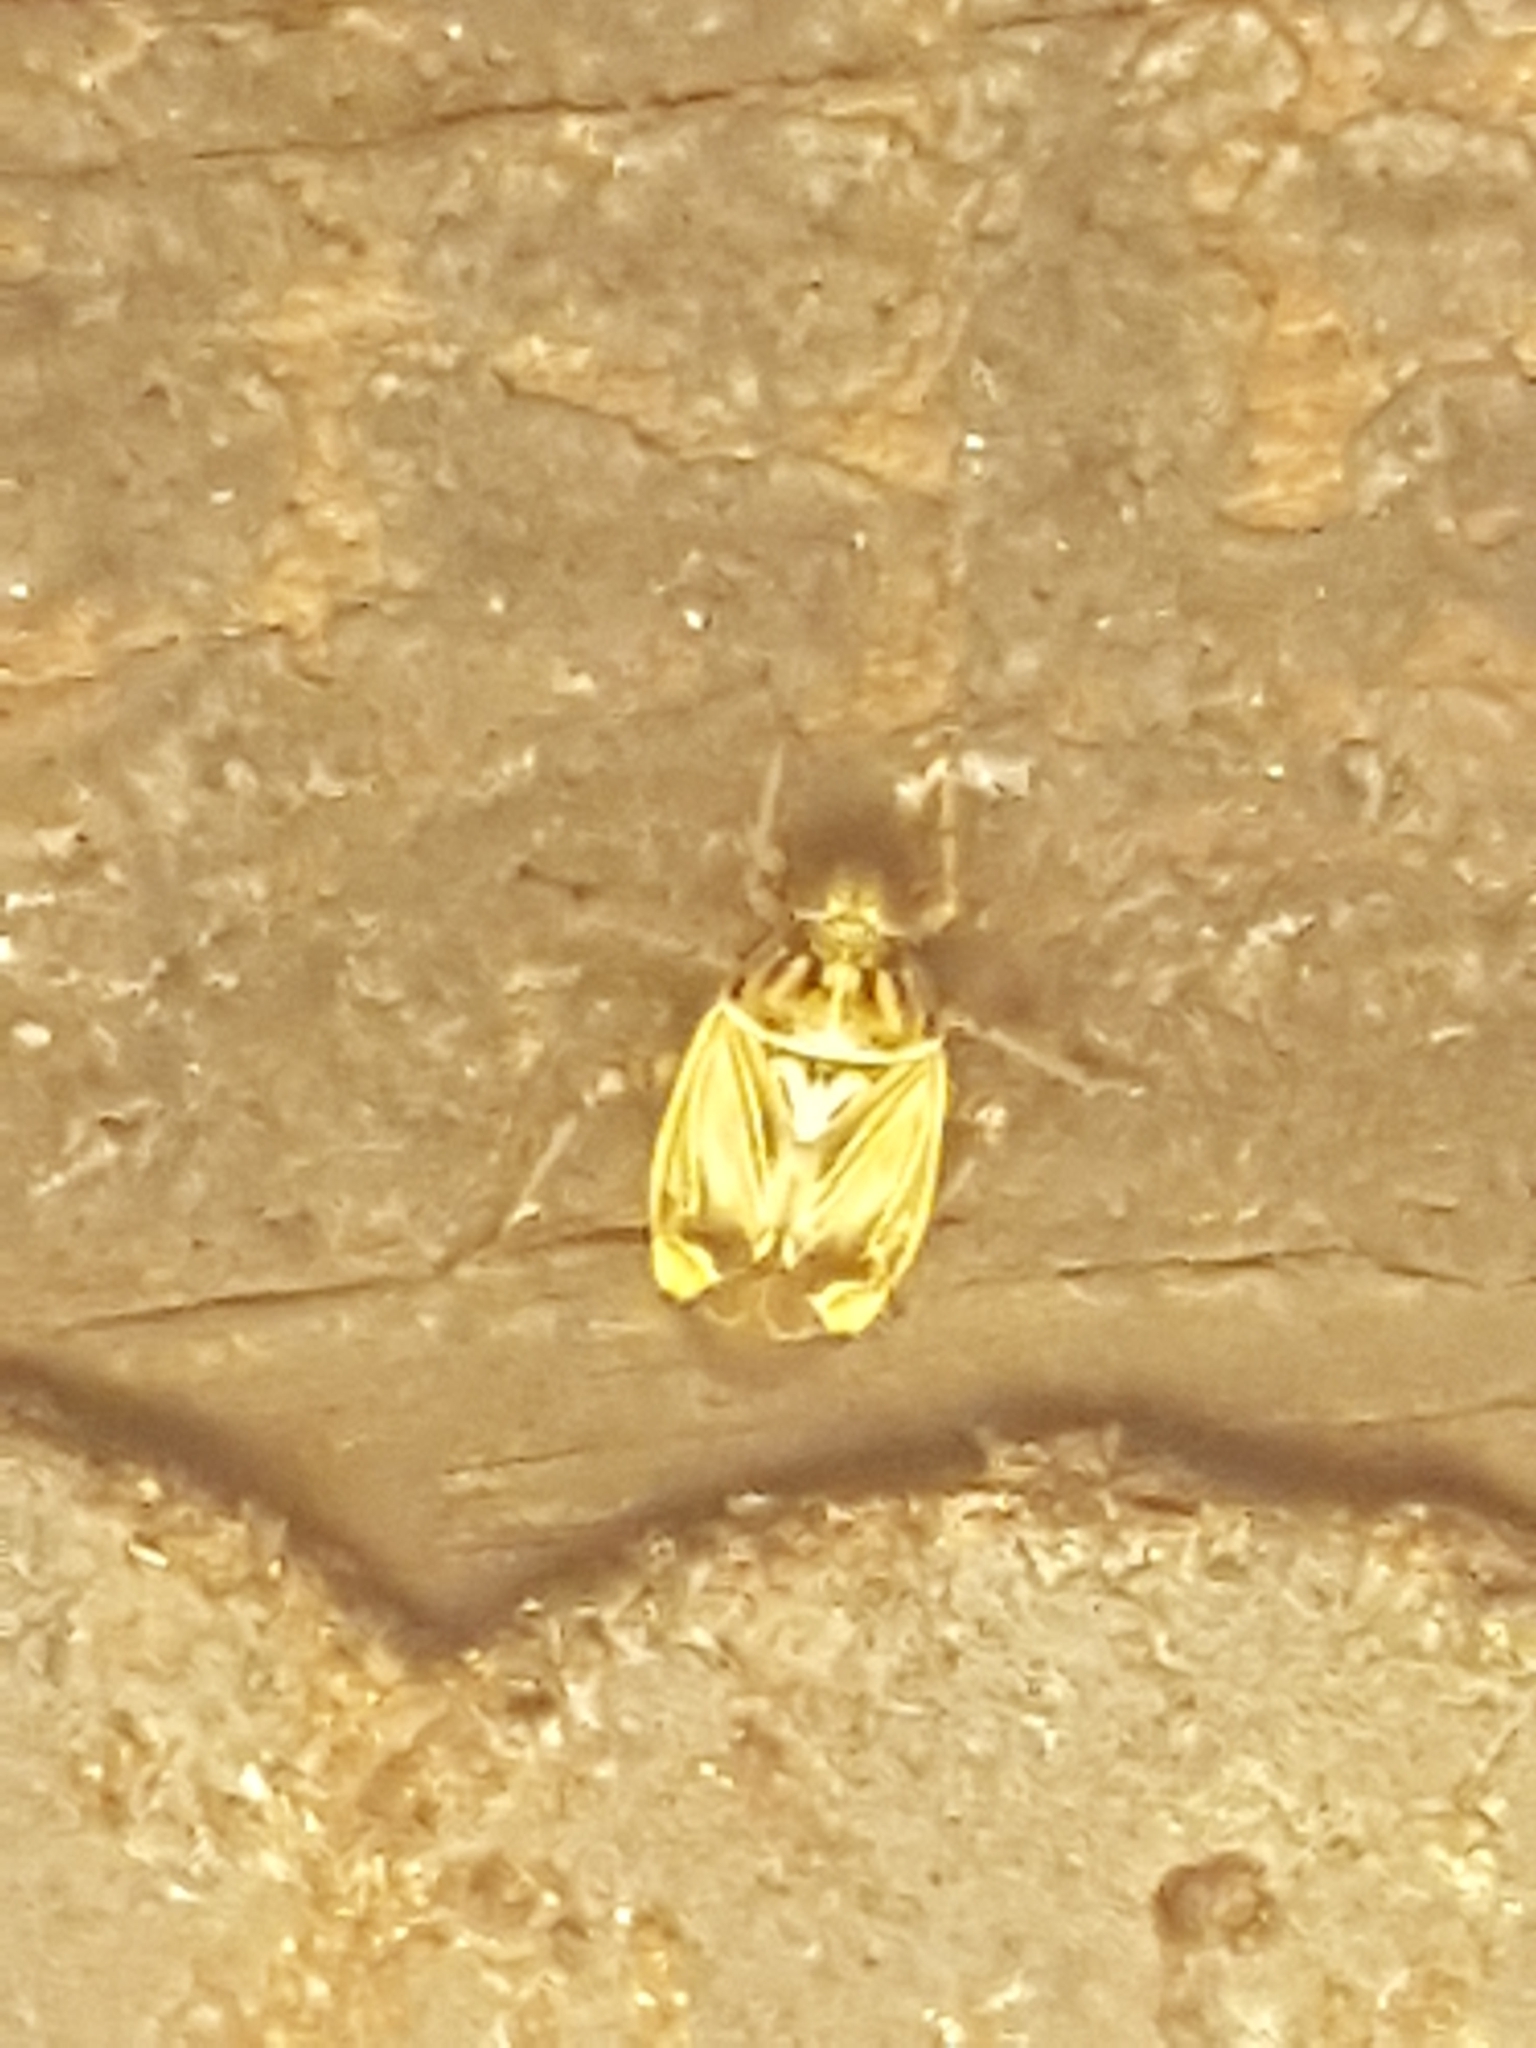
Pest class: lygus_bug